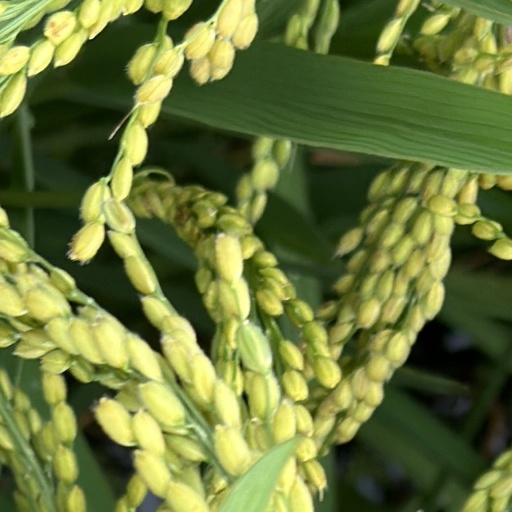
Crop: rice